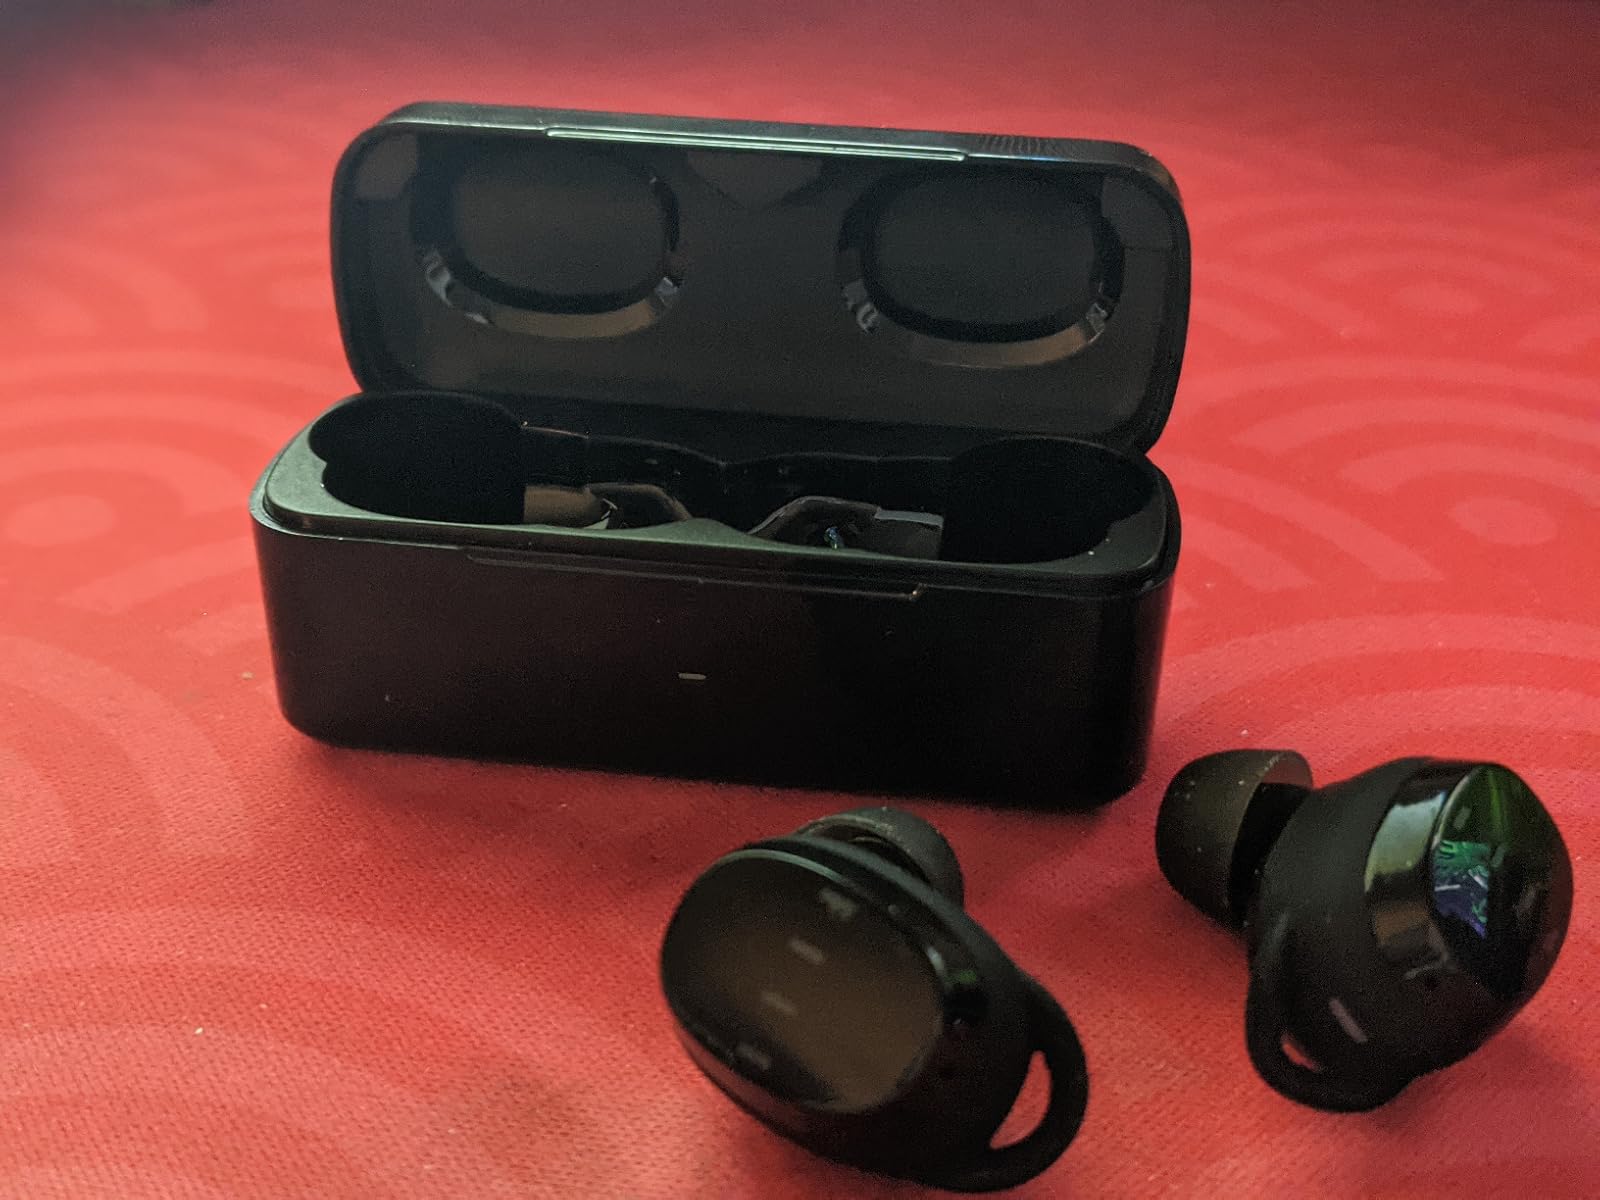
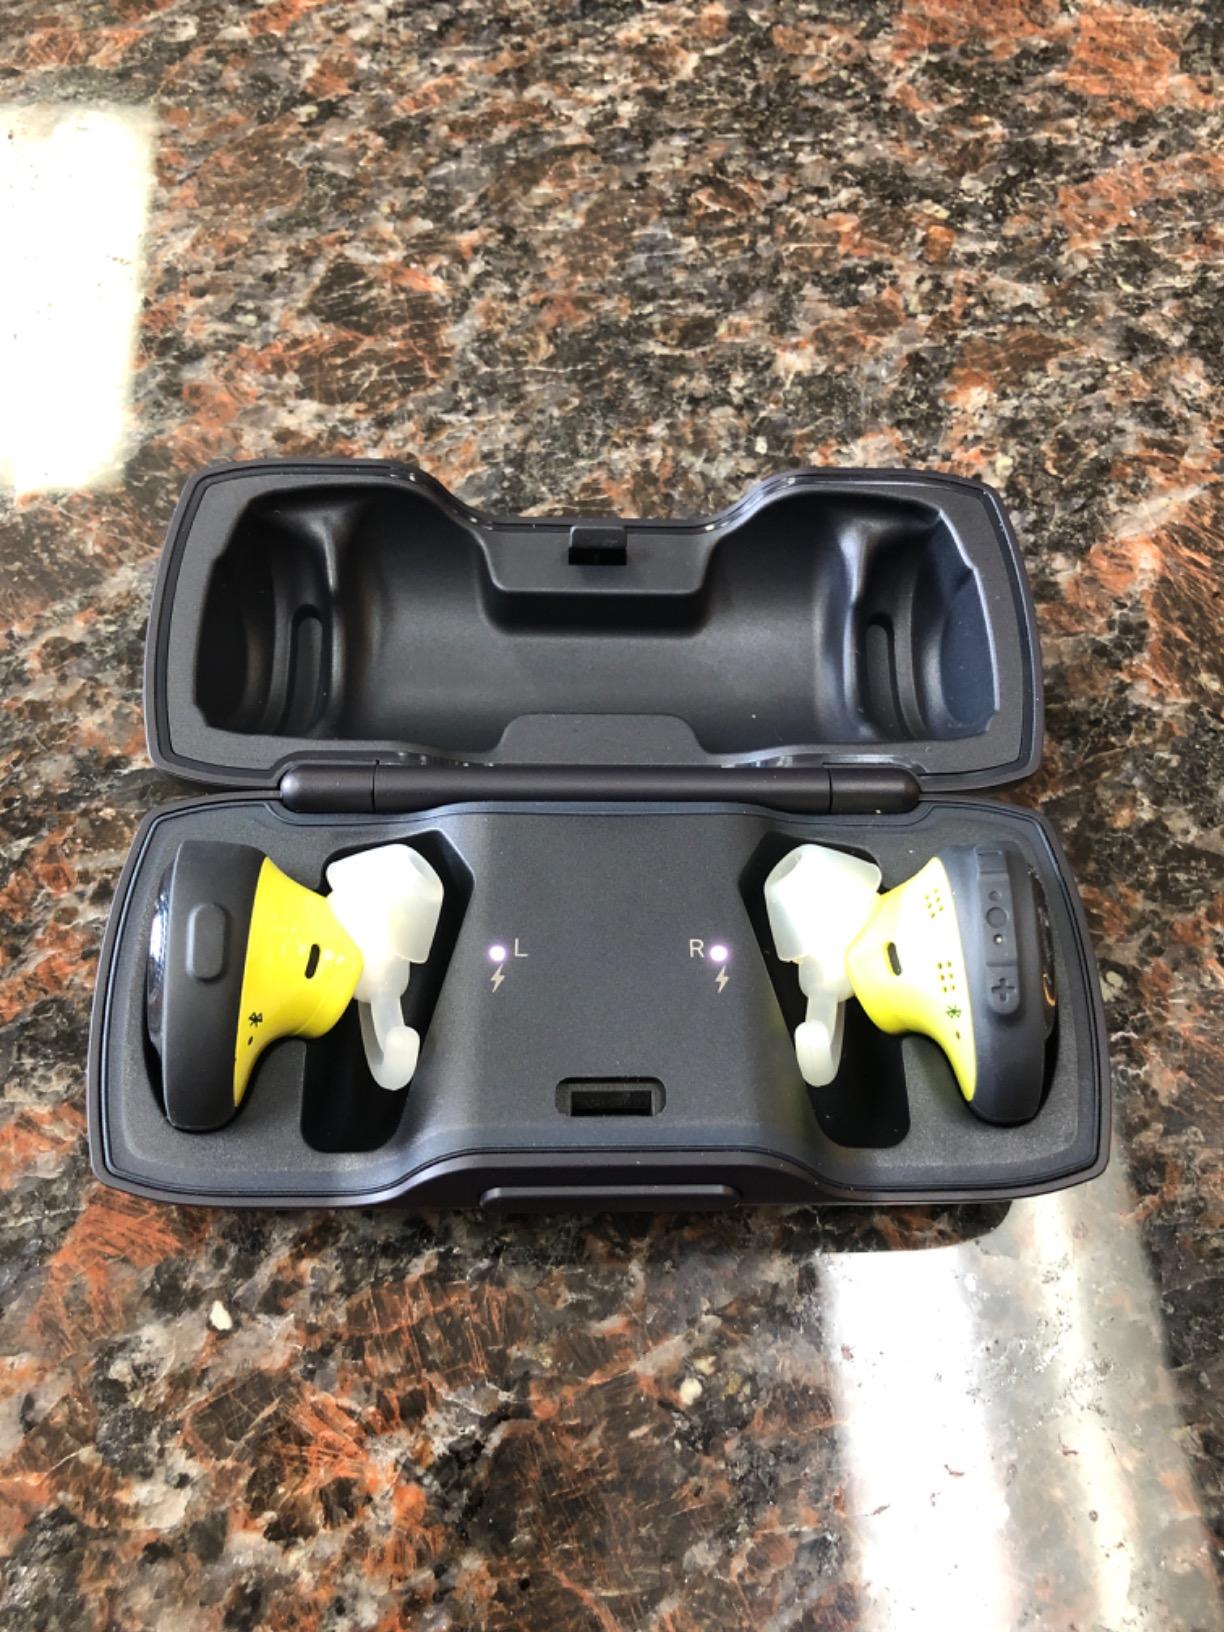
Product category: earbuds
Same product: no